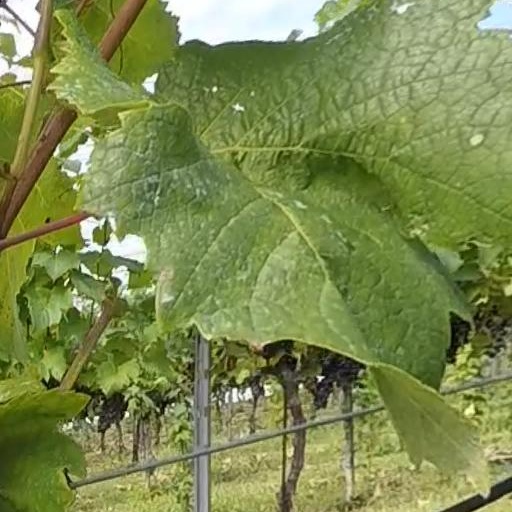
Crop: grape